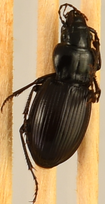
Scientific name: Cyclotrachelus torvus
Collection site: Northern Great Plains Research Laboratory NEON (NOGP), plot NOGP_012